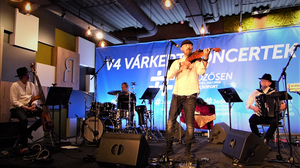
Kroke est un groupe de musique originaire de Cracovie classé dans le genre des « musiques du monde ». Le nom du groupe est celui de la ville de Cracovie en yiddish.